Colonel Tomb

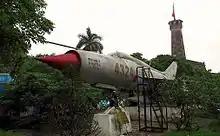
The MIG-21 N. 4324 of the Vietnam People's Air Force. This fighter aircraft, flown by various pilots, was credited with 14 kills during the Vietnam War.

Colonel Tomb, also Nguyen Toon (Nguyễn Tuân) or Colonel Toon was a mythical North Vietnam Air Force fighter ace loosely based on a North Vietnamese pilot from the 921st Fighter Regiment named Nguyen Van Coc. Tomb allegedly shot down 13 American aircraft during the Vietnam War. According to legend, he was killed in action on May 10, 1972, by the U.S. Navy F-4 Phantom crew of pilot Lt. Randy "Duke" Cunningham and radar operator Lt.(jg) William "Irish" Driscoll. It was later revealed by historians that there had been no such colonel in the North Vietnam forces.